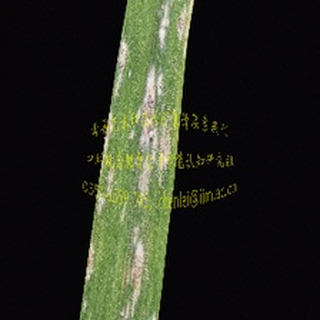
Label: wheat_mildew